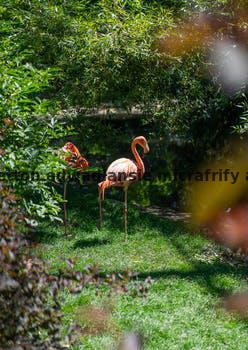
Label: Watermark